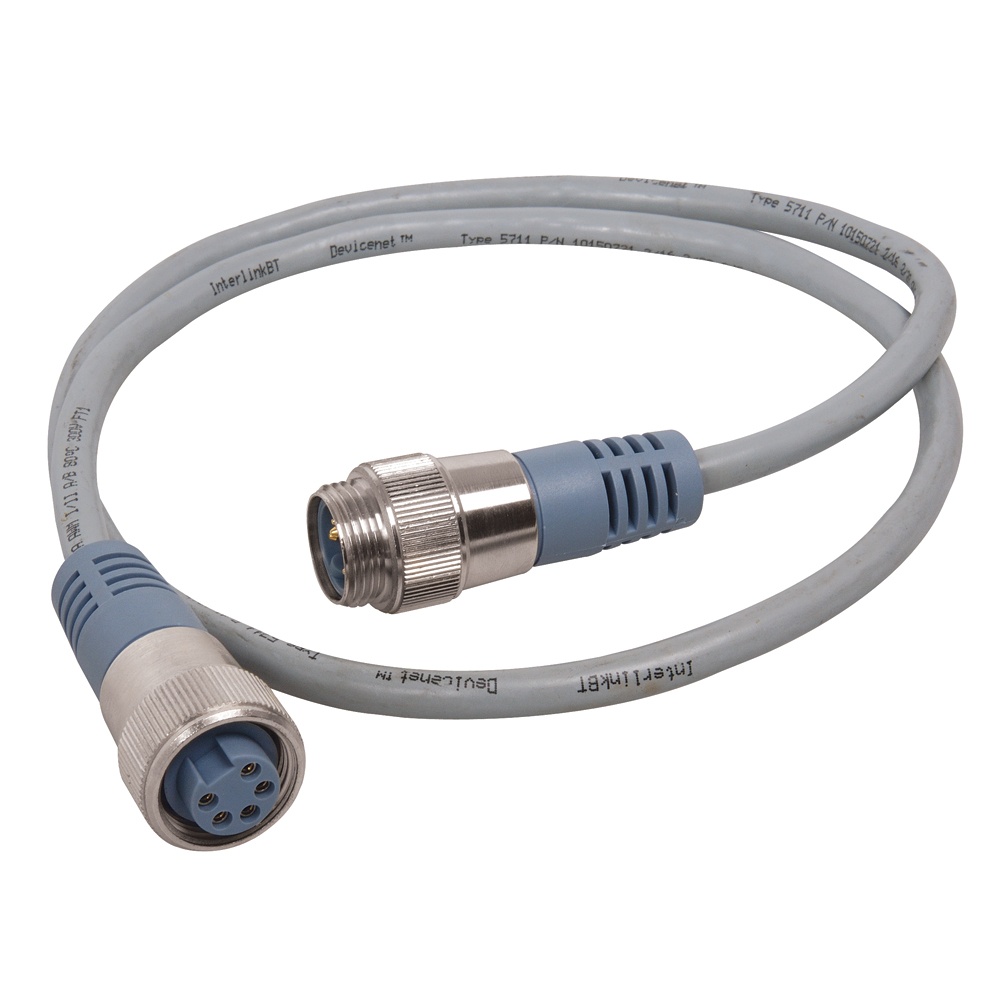
Maretron Mini Double Ended Cordset - Male to Female - 10M - Grey [NM-NG1-NF-10.0]
Mini Double Ended Cordset - Male to Female - 10M - Grey Double-ended cordsets are used for trunk or drop lines and make for a secure connection and simple time saving installation. The connectors are keyed for error-free connection and are waterproof for continued operation even while submerged in the bilge. Rugged, IP68 rated connectors for continued connection integrity in marine environment Various cable lengths to match installation requirements Specifications: Cable Length (Feet): 33' Connection Gender: Male-Female Box Dimensions: 1"H x 1"W x 1"L WT: 0.1 lbs UPC: 873804002132
Brand: Maretron
Category: Electronics > Electronics Accessories > Cables > Network Cables